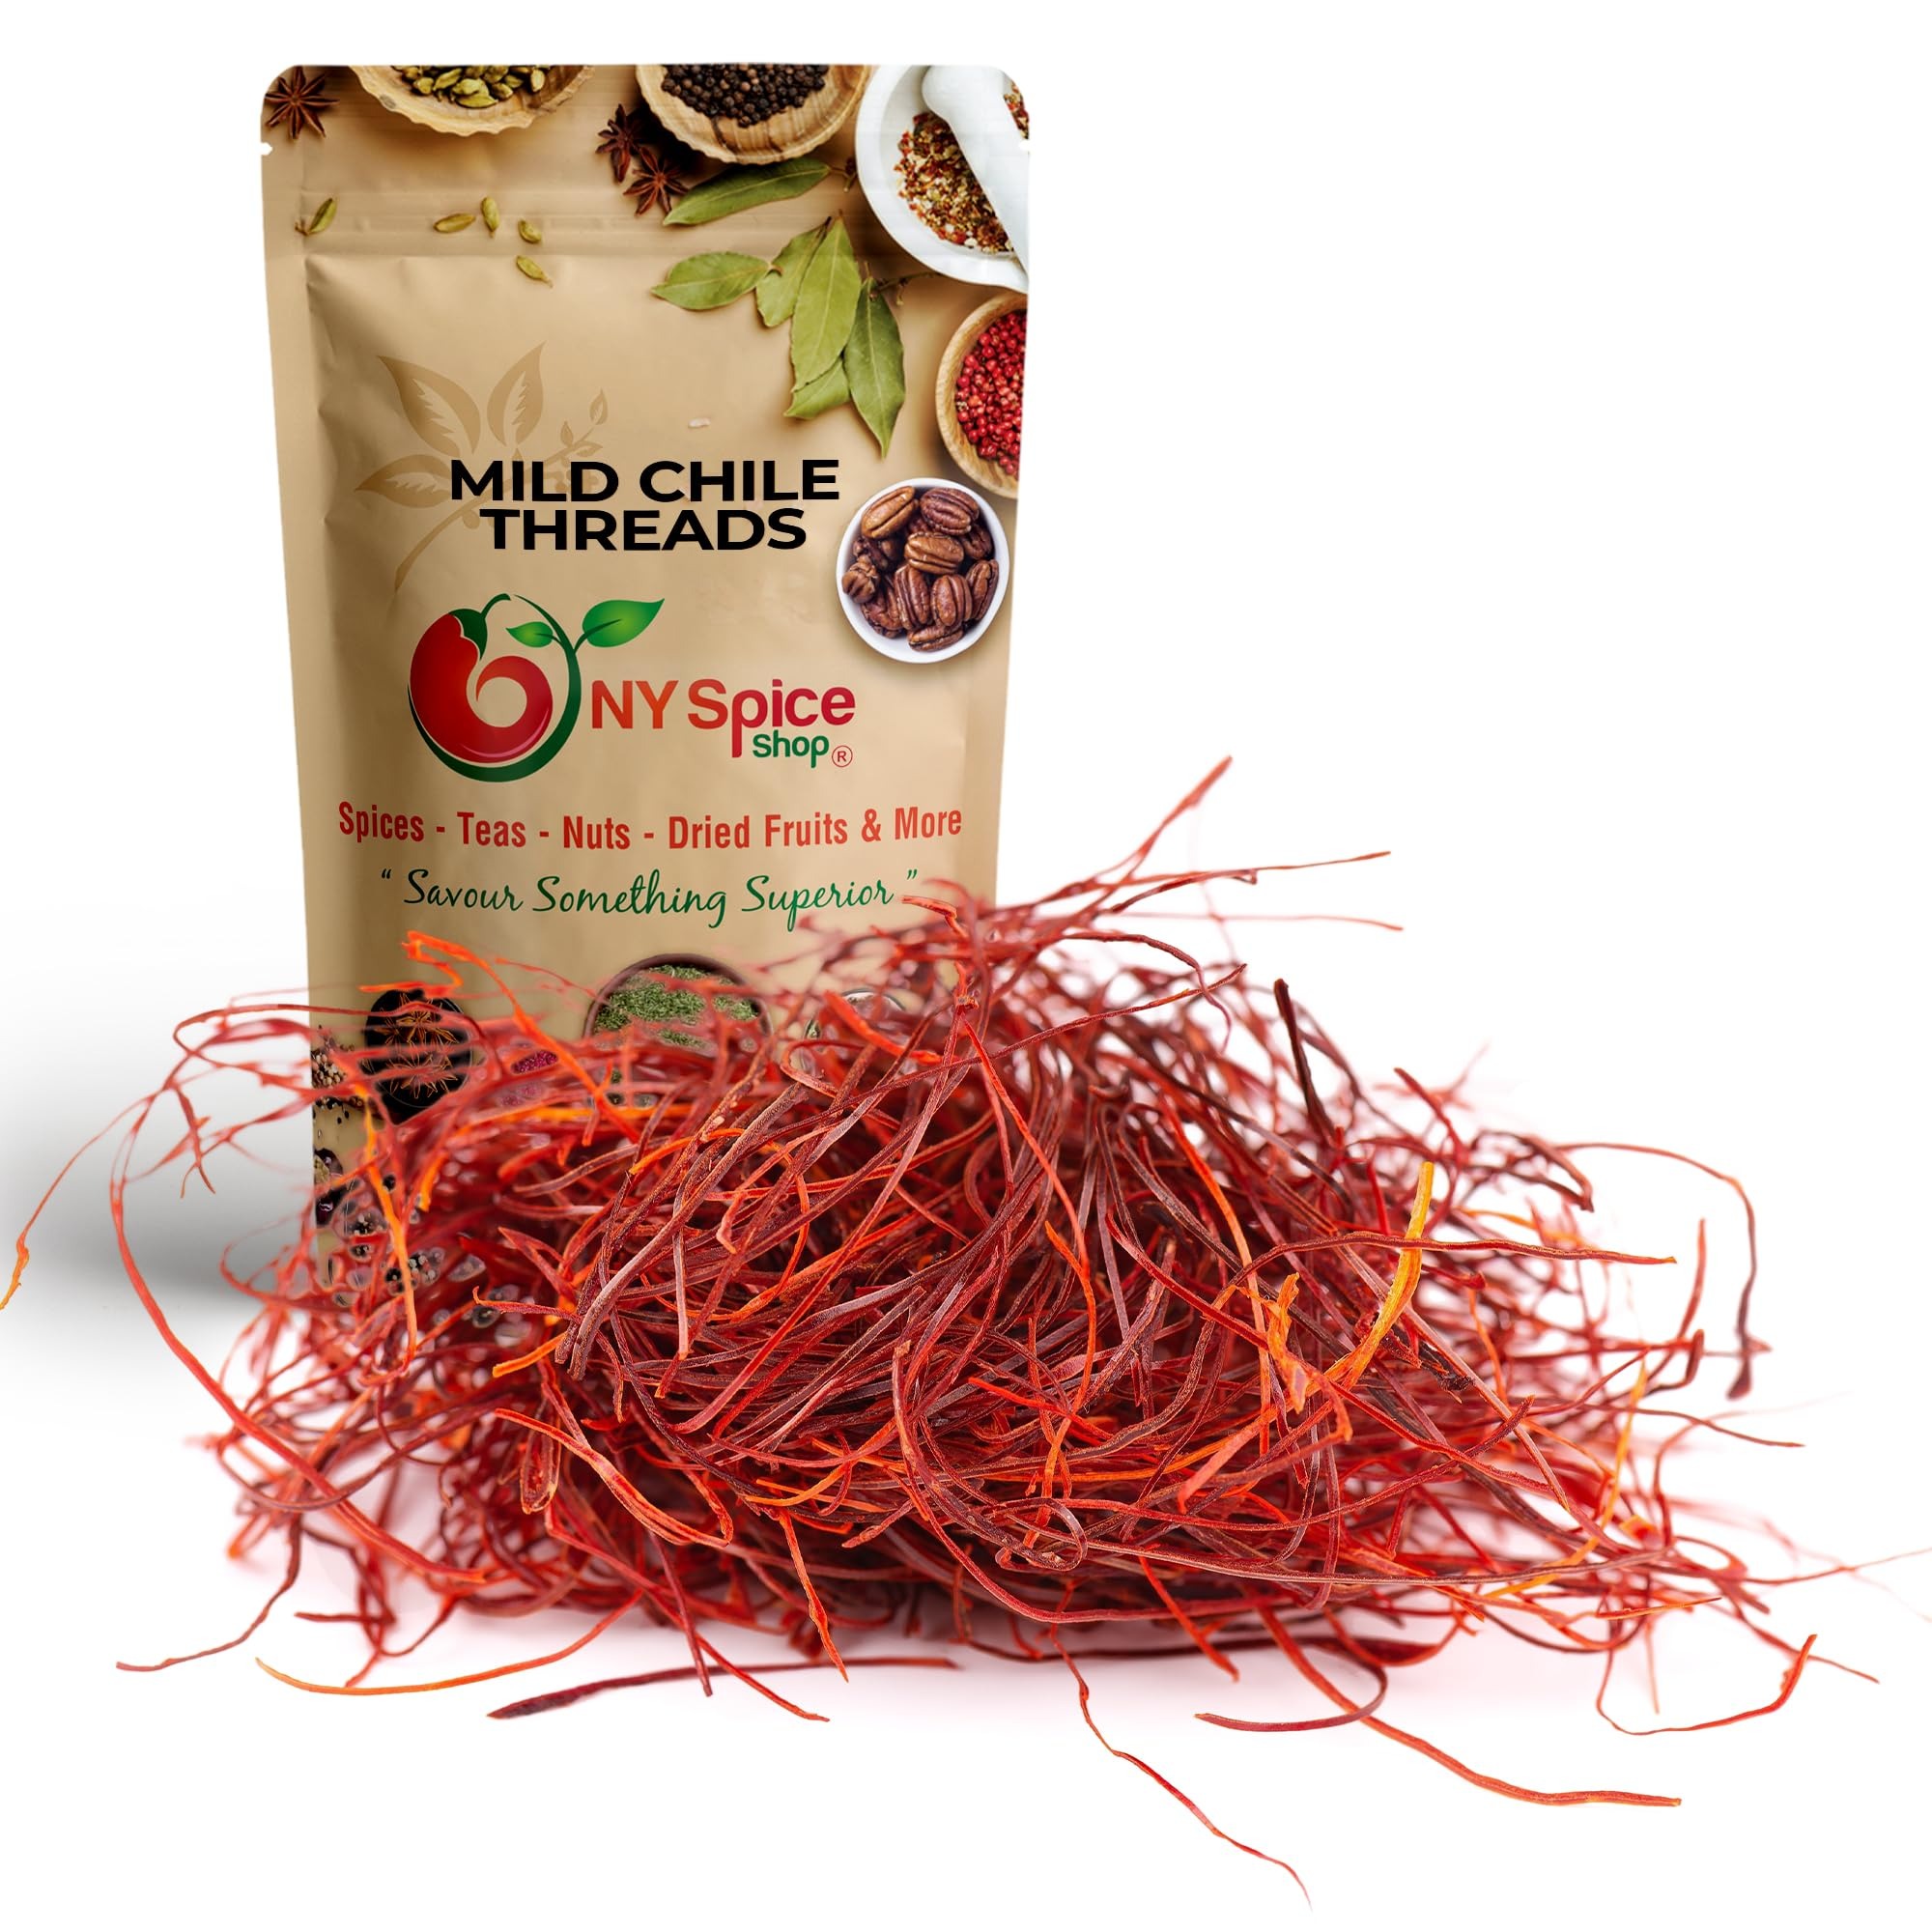
Item Name: NY SPICE SHOP Chili Threads - Shredded Red Pepper - Chile Threads for Garnishing - Chile Thread - Shredded Chili Pepper - Hair Gourmet Threads - All Natural Spice - 4 Ounce
Bullet Point 1: 🌶️ SHREDDED RED PEPPER DELICATE FLAVOR - Mild chili threads offer a subtle yet satisfying hint of chili flavor, enhancing dishes without overpowering them.
Bullet Point 2: 🌶️ HAIR GOURMET CHILI THREADS VERSATILE INGREDIENT - These threads are incredibly versatile, perfect for garnishing soups, salads, or adding a mild heat to your favorite recipes.
Bullet Point 3: 🌶️ CHILI THREAD VIBRANT COLOR - Mild chili threads not only add mild spiciness but also bring a vibrant red hue, elevating the visual appeal of your dishes.
Bullet Point 4: 🌶️ SHREDDED CHILI PEPPER TEXTURAL CONTRAST - Enjoy a delightful textural contrast as these threads provide a delicate crunch when used as a topping or garnish.
Bullet Point 5: 🌶️ ALL NATURAL SPICE PRESERVED FRESHNESS - Mild chili threads are carefully preserved to retain their freshness, ensuring consistent quality and taste in every bite.
Product Description: <b>MILD CHILE THREADS ARE OFTEN USED TO MAKE KOREAN KIMCHI BUT ARE ALSO A POPULAR GARNISH IN SPECIALTY CUISINE. THIS VERY THINLY SHREDDED DRIED FORM OF RED CHILE PEPPER ADDS VISUAL INTEREST AND FRESH PEPPER FLAVOR WITHOUT ADDING TOO MUCH HEAT OR OBTRUSIVE ELEMENTS.<br><br> MILD CHILE THREADS ARE VERY THIN STRINGS OF EXTRUDED MILD RED CHILI THAT ARE DRIED AND OFTEN USED AS A SHOW-STOPPING GARNISH.<br><br> RED CHILES ARE A STAPLE IN KOREAN CUISINE BUT WERE NOT INTRODUCED TO THE CULTURE UNTIL AFTER THE 15TH CENTURY WHEN EUROPEANS BEGAN DISTRIBUTING GOODS NEWLY DISCOVERED IN THE AMERICAS. KOREANS QUICKLY ADOPTED THE CHILI AND HAVE CREATED THEIR OWN UNIQUE WAY OF USING IT AS A FLAVOR AND AESTHETIC ENHANCER</b><br><br> <li>These chili threads are incredibly thin threads. <li>Chili threads are extremely thin threads of dried red pepper <li>The proper name in Korean is "Shil Gochu," meaning "string pepper" <li>While native to the Americas, peppers are now widely cultivated in Asia and India <li>Traditionally used in kimchi, these mild in heat but full in flavor chili threads can be used on soups, salads, hors d'oeuvres, or anything that can use a touch of beauty <li>They are also known as chili threads and Korean red pepper. <li>These threads are approximately a half millimeter wide and about three inches long. <li>Extremely thin threads of red chili with deep and fruity sun-dried chili flavor. <li>Astonishing spice and colorful garnish for soup, Salt and egg dishes. <li>Use Korean chili threads for finishing dishes to add texture and interest <li>Toast these mild chili threads before using for depth of flavor <li>Bulk container for chefs and commercial kitchens <li>Light toasting on the pan increases the depth of flavor. <br><br> <b>USES: </b><br><br> <li>Traditionally used in kimchi <li>Can be used in soups, salads, hors d'oeuvres, or any dish craving a colorful enhancement <li>Can be toasted for deeper flavor
Value: 1.0
Unit: Count

Price: 16.99